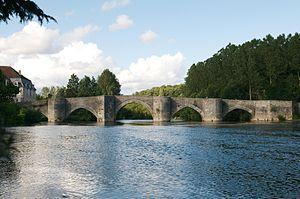
Le Vieux Pont, reliant St Germain et St Savin, vu d'en desous du Pont Neuf, reliant ces deux mêmes villes.
Saint-Germain est une commune du Centre-Ouest de la France, située dans le département de la Vienne, près de Saint-Savin en région Nouvelle-Aquitaine.